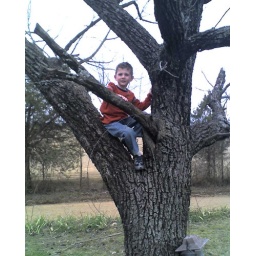
Big pup in a tree at Granny B's house